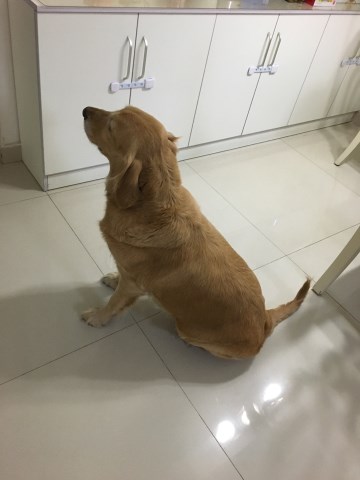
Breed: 5355-n000126-golden_retriever